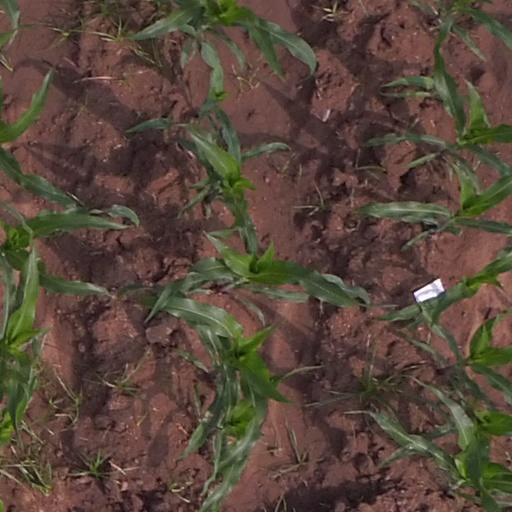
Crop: maize; corn